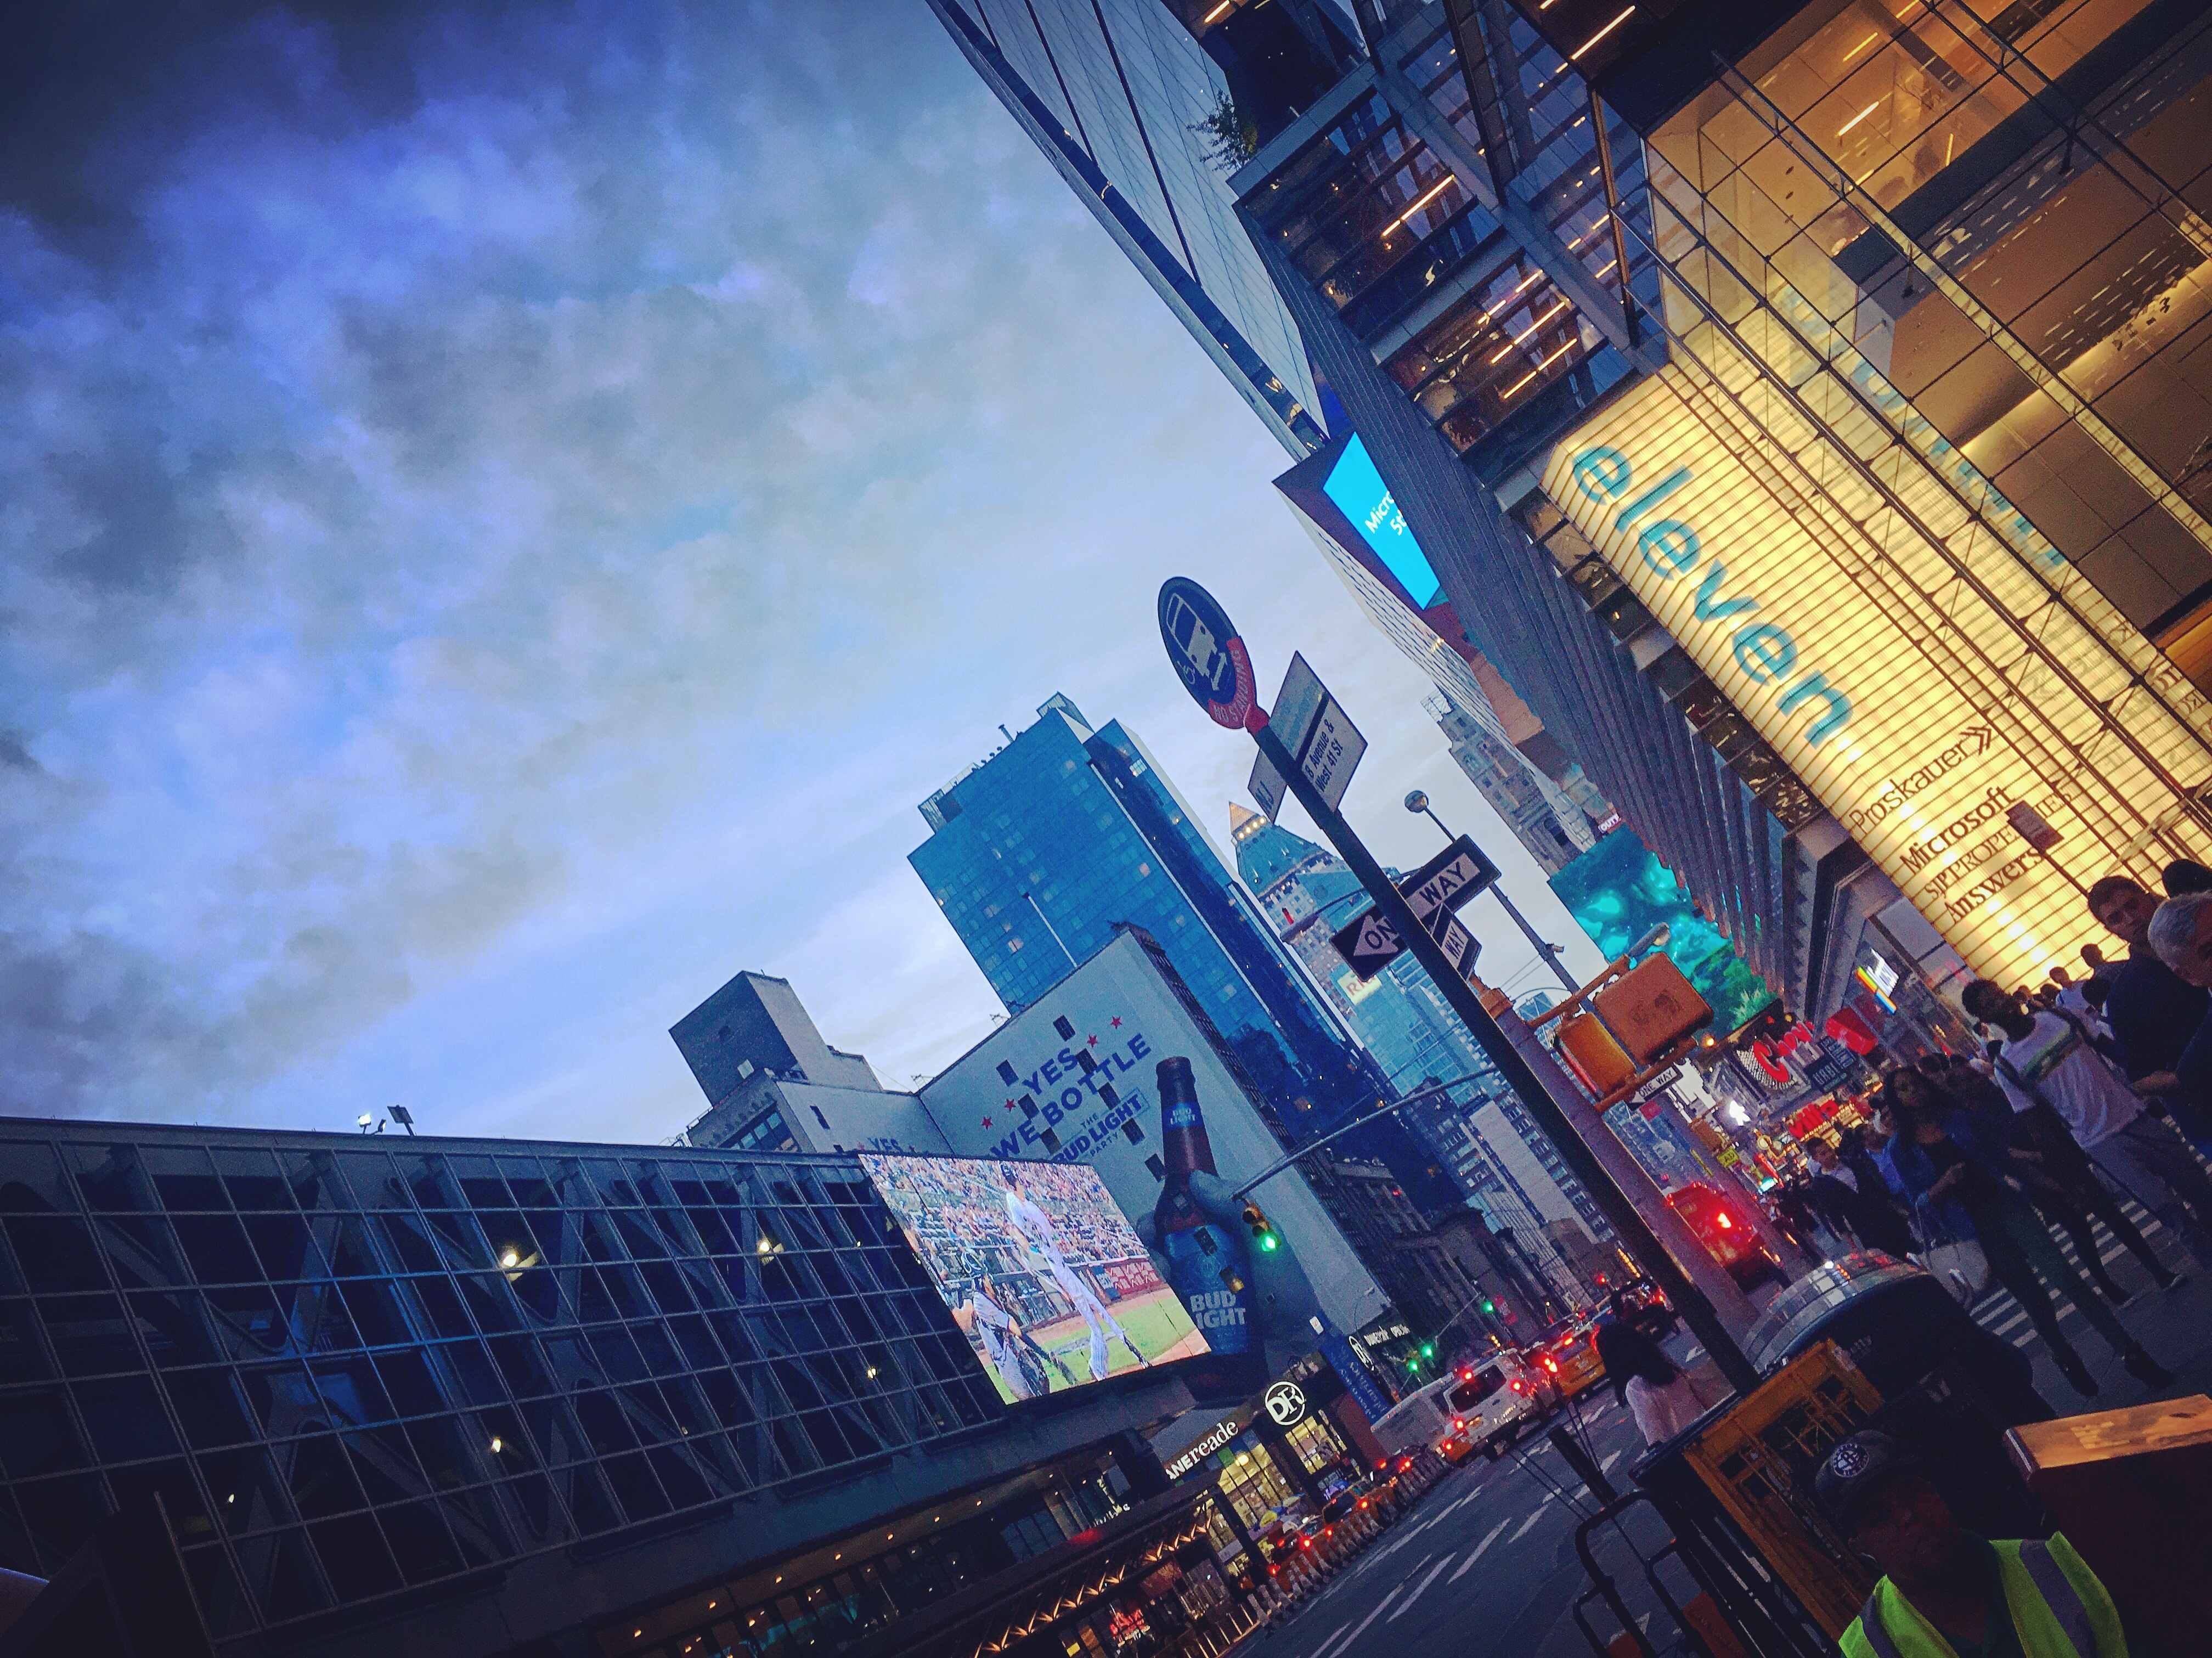
sky, skyline, night, city, skyscraper, cityscape, downtown, evening, reflection, shape, metropolis, urban area, human settlement, atmosphere of earth, metropolitan area